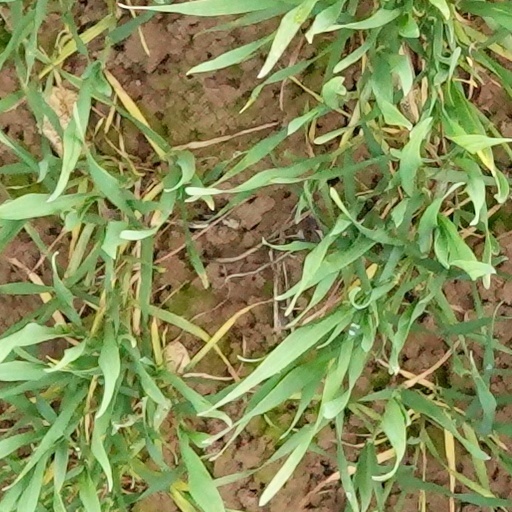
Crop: wheat